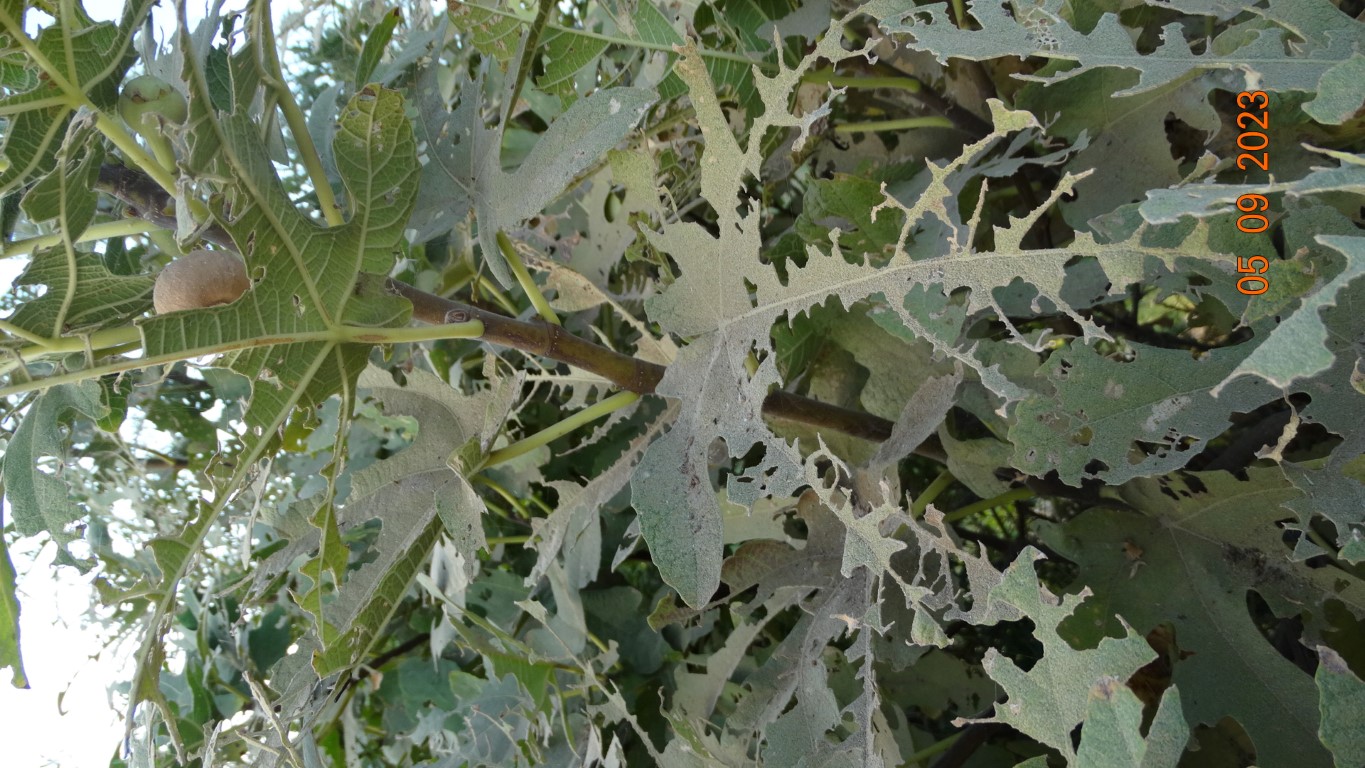
Label: infected